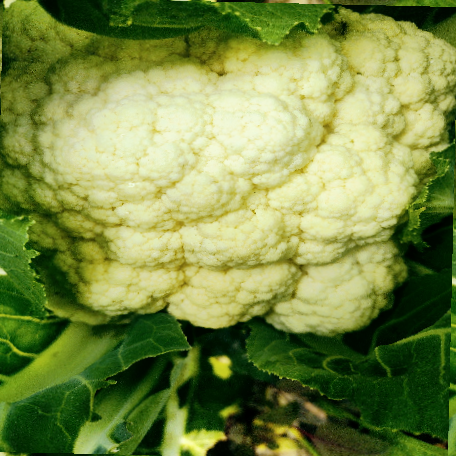
Label: Disease Free